Johann Fugger the Elder

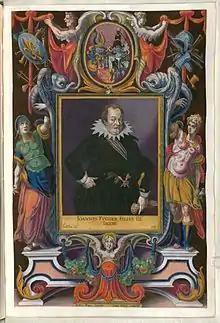
Johann Fugger the Elder in "Fuggerorum et Fuggerarum imagines" by Dominicus Custos

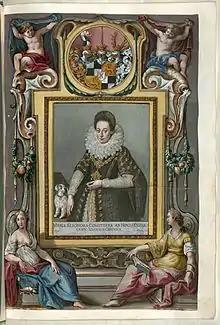
His wife Maria von Hohenzollern

Johann Fugger the Elder or Hans Fugger (1 June 1583 - 28 April 1633, Telfs) was a German businessman, landowner and noble of the Fugger family. He was Lord of Schloss Babenhausen and Boos.